List of NHL mascots

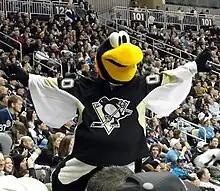
Iceburgh in 2011

Sabretooth is the mascot of the Buffalo Sabres. Sabretooth debuted with the Sabres in the 1988–89 season. From 1992 to 1998, he was the mascot of the Buffalo Bandits of the National Lacrosse League. He is a yellow anthropomorphic sabretooth tiger with blue stripes, and has protruding teeth.